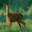
Label: deer